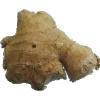
Label: Ginger Root 1